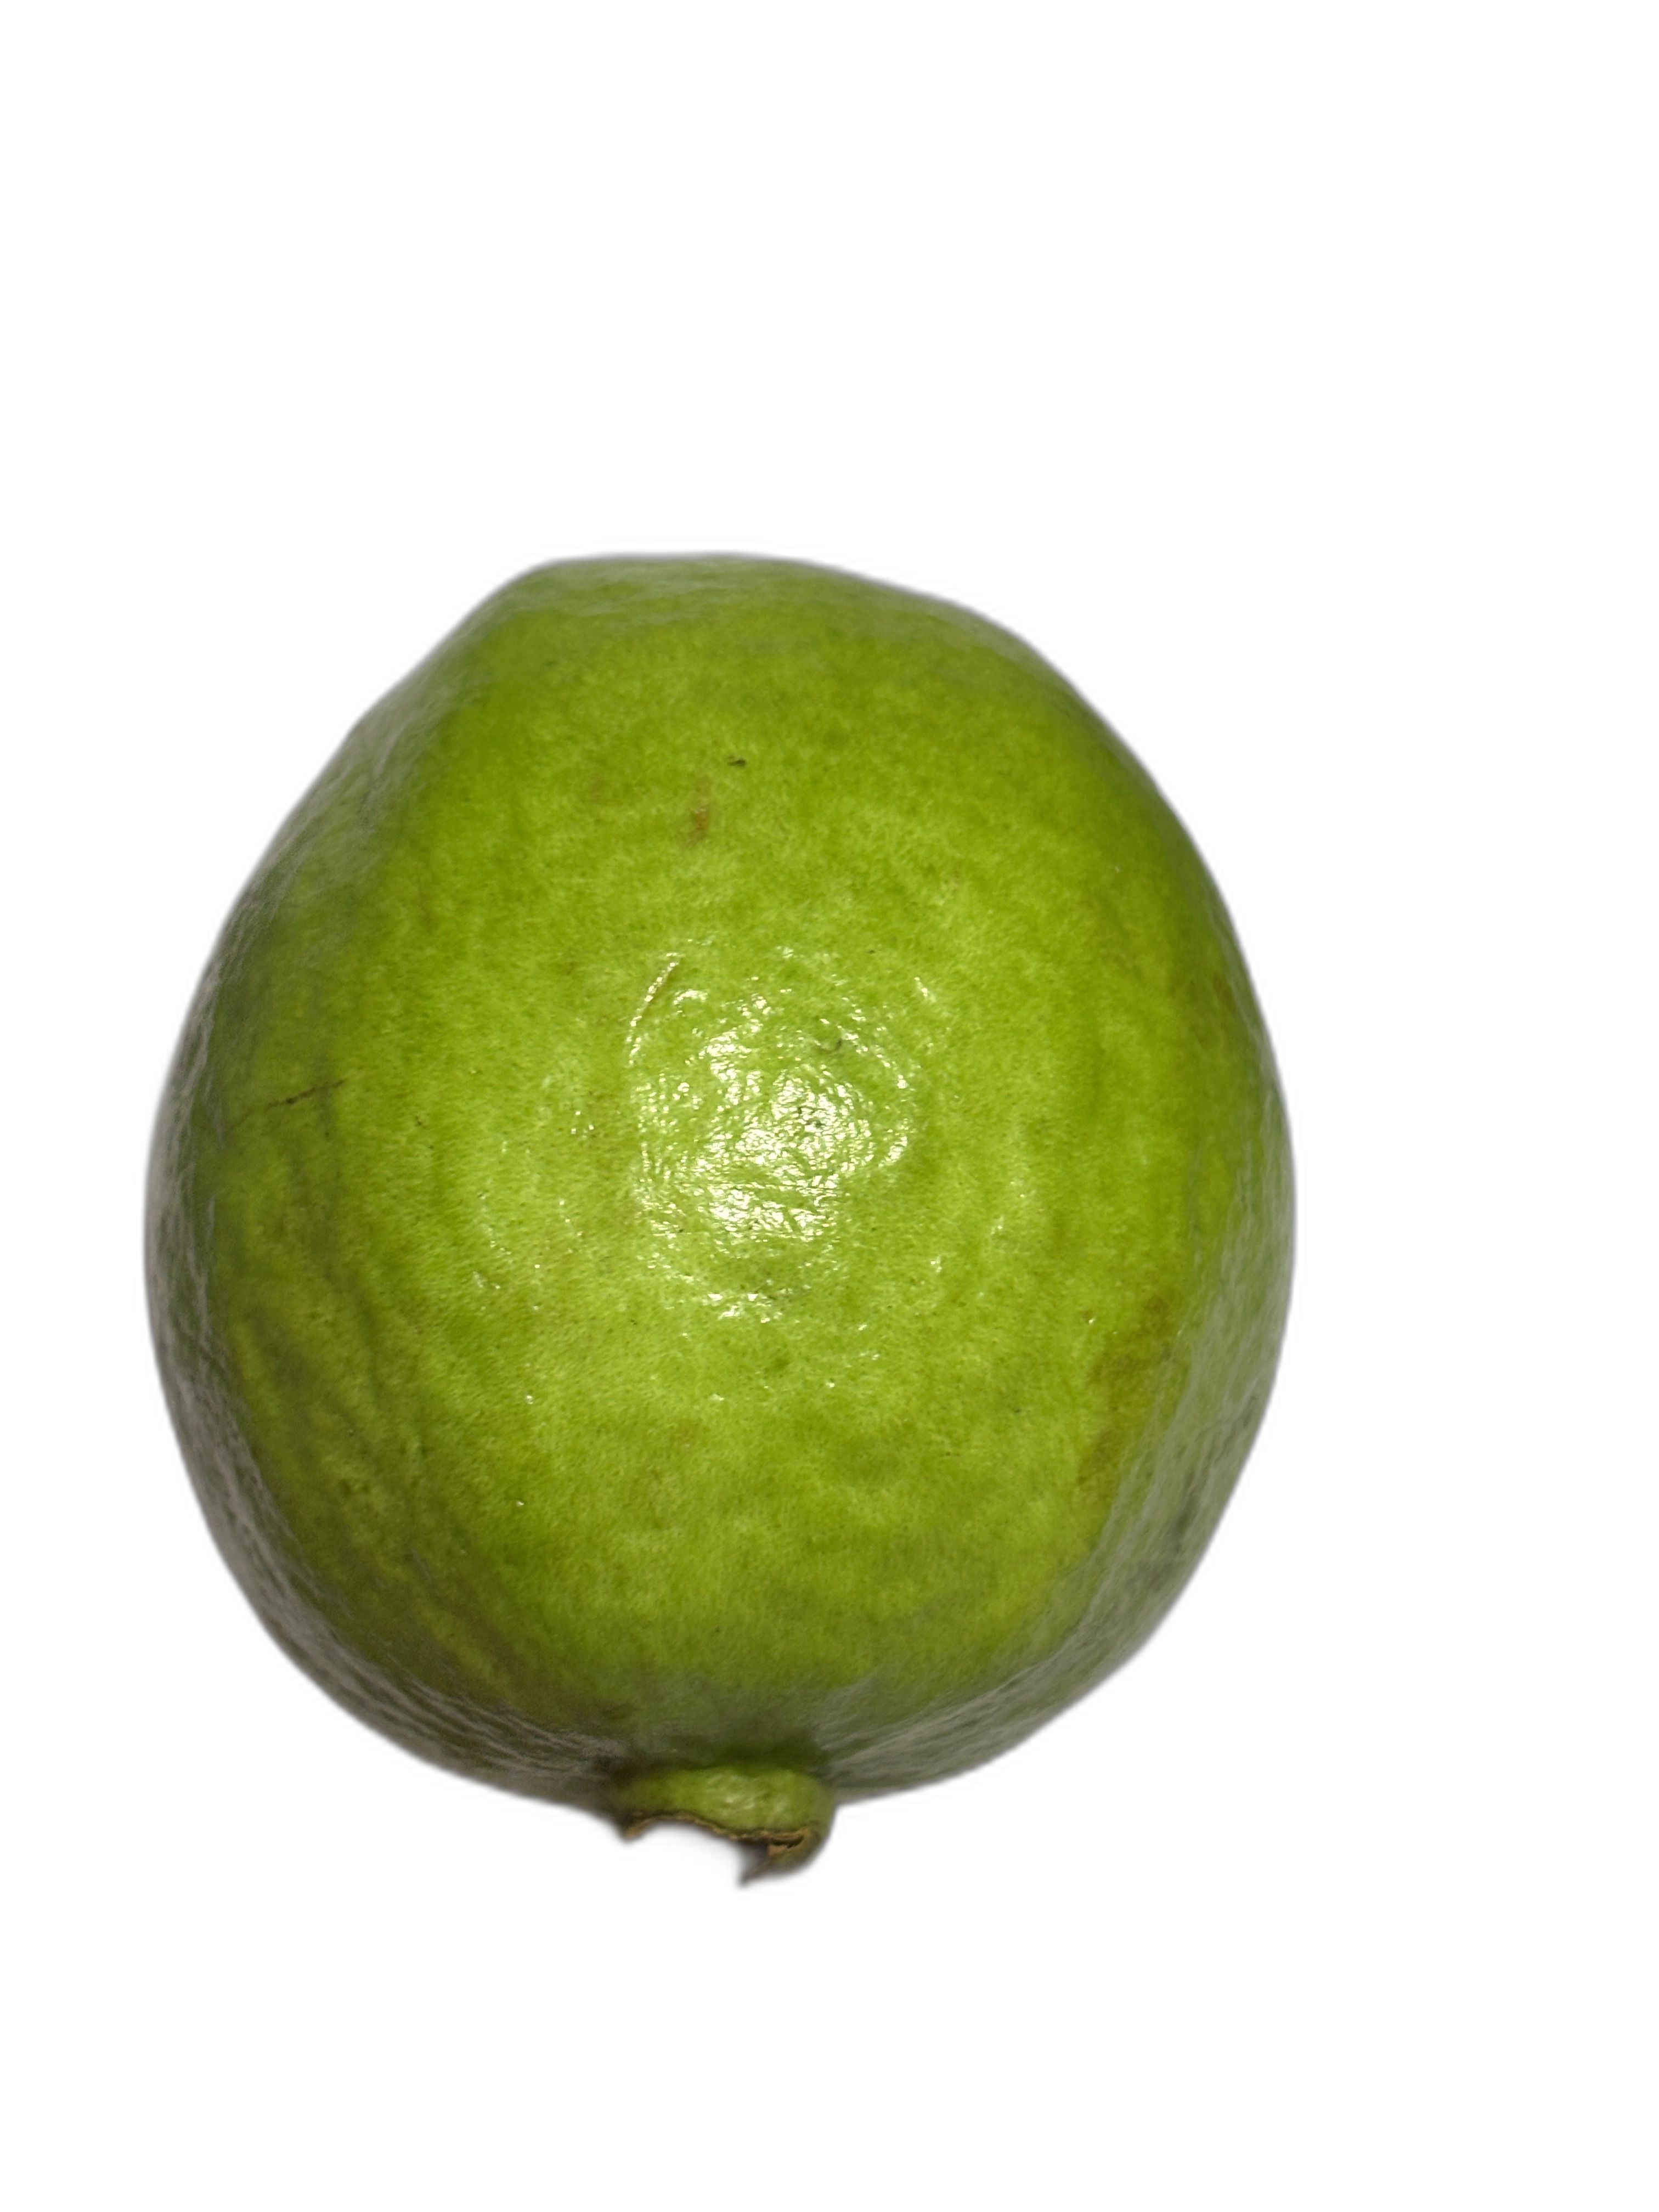
Plant part: fruit
Disease: Healthy